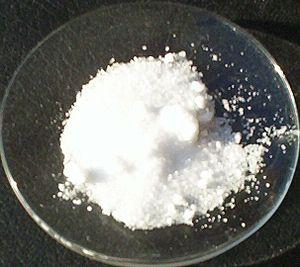
Le brome est l'élément chimique de numéro atomique 35, de symbole Br. C'est un membre de la famille des halogènes. Son nom dérive du grec bromos, en raison de son odeur piquante.
Le bromure de sodium est un sel de formule NaBr dont les propriétés de transparence dans le domaine infrarouge lui donnent des applications en optique.